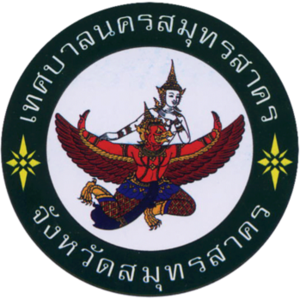
Samut Sakhon, anciennement nommée Tha Chin, est une ville de la région centrale de la Thaïlande. Elle se trouve sur la Tha Chin, à son embouchure dans le Golfe de Thaïlande.